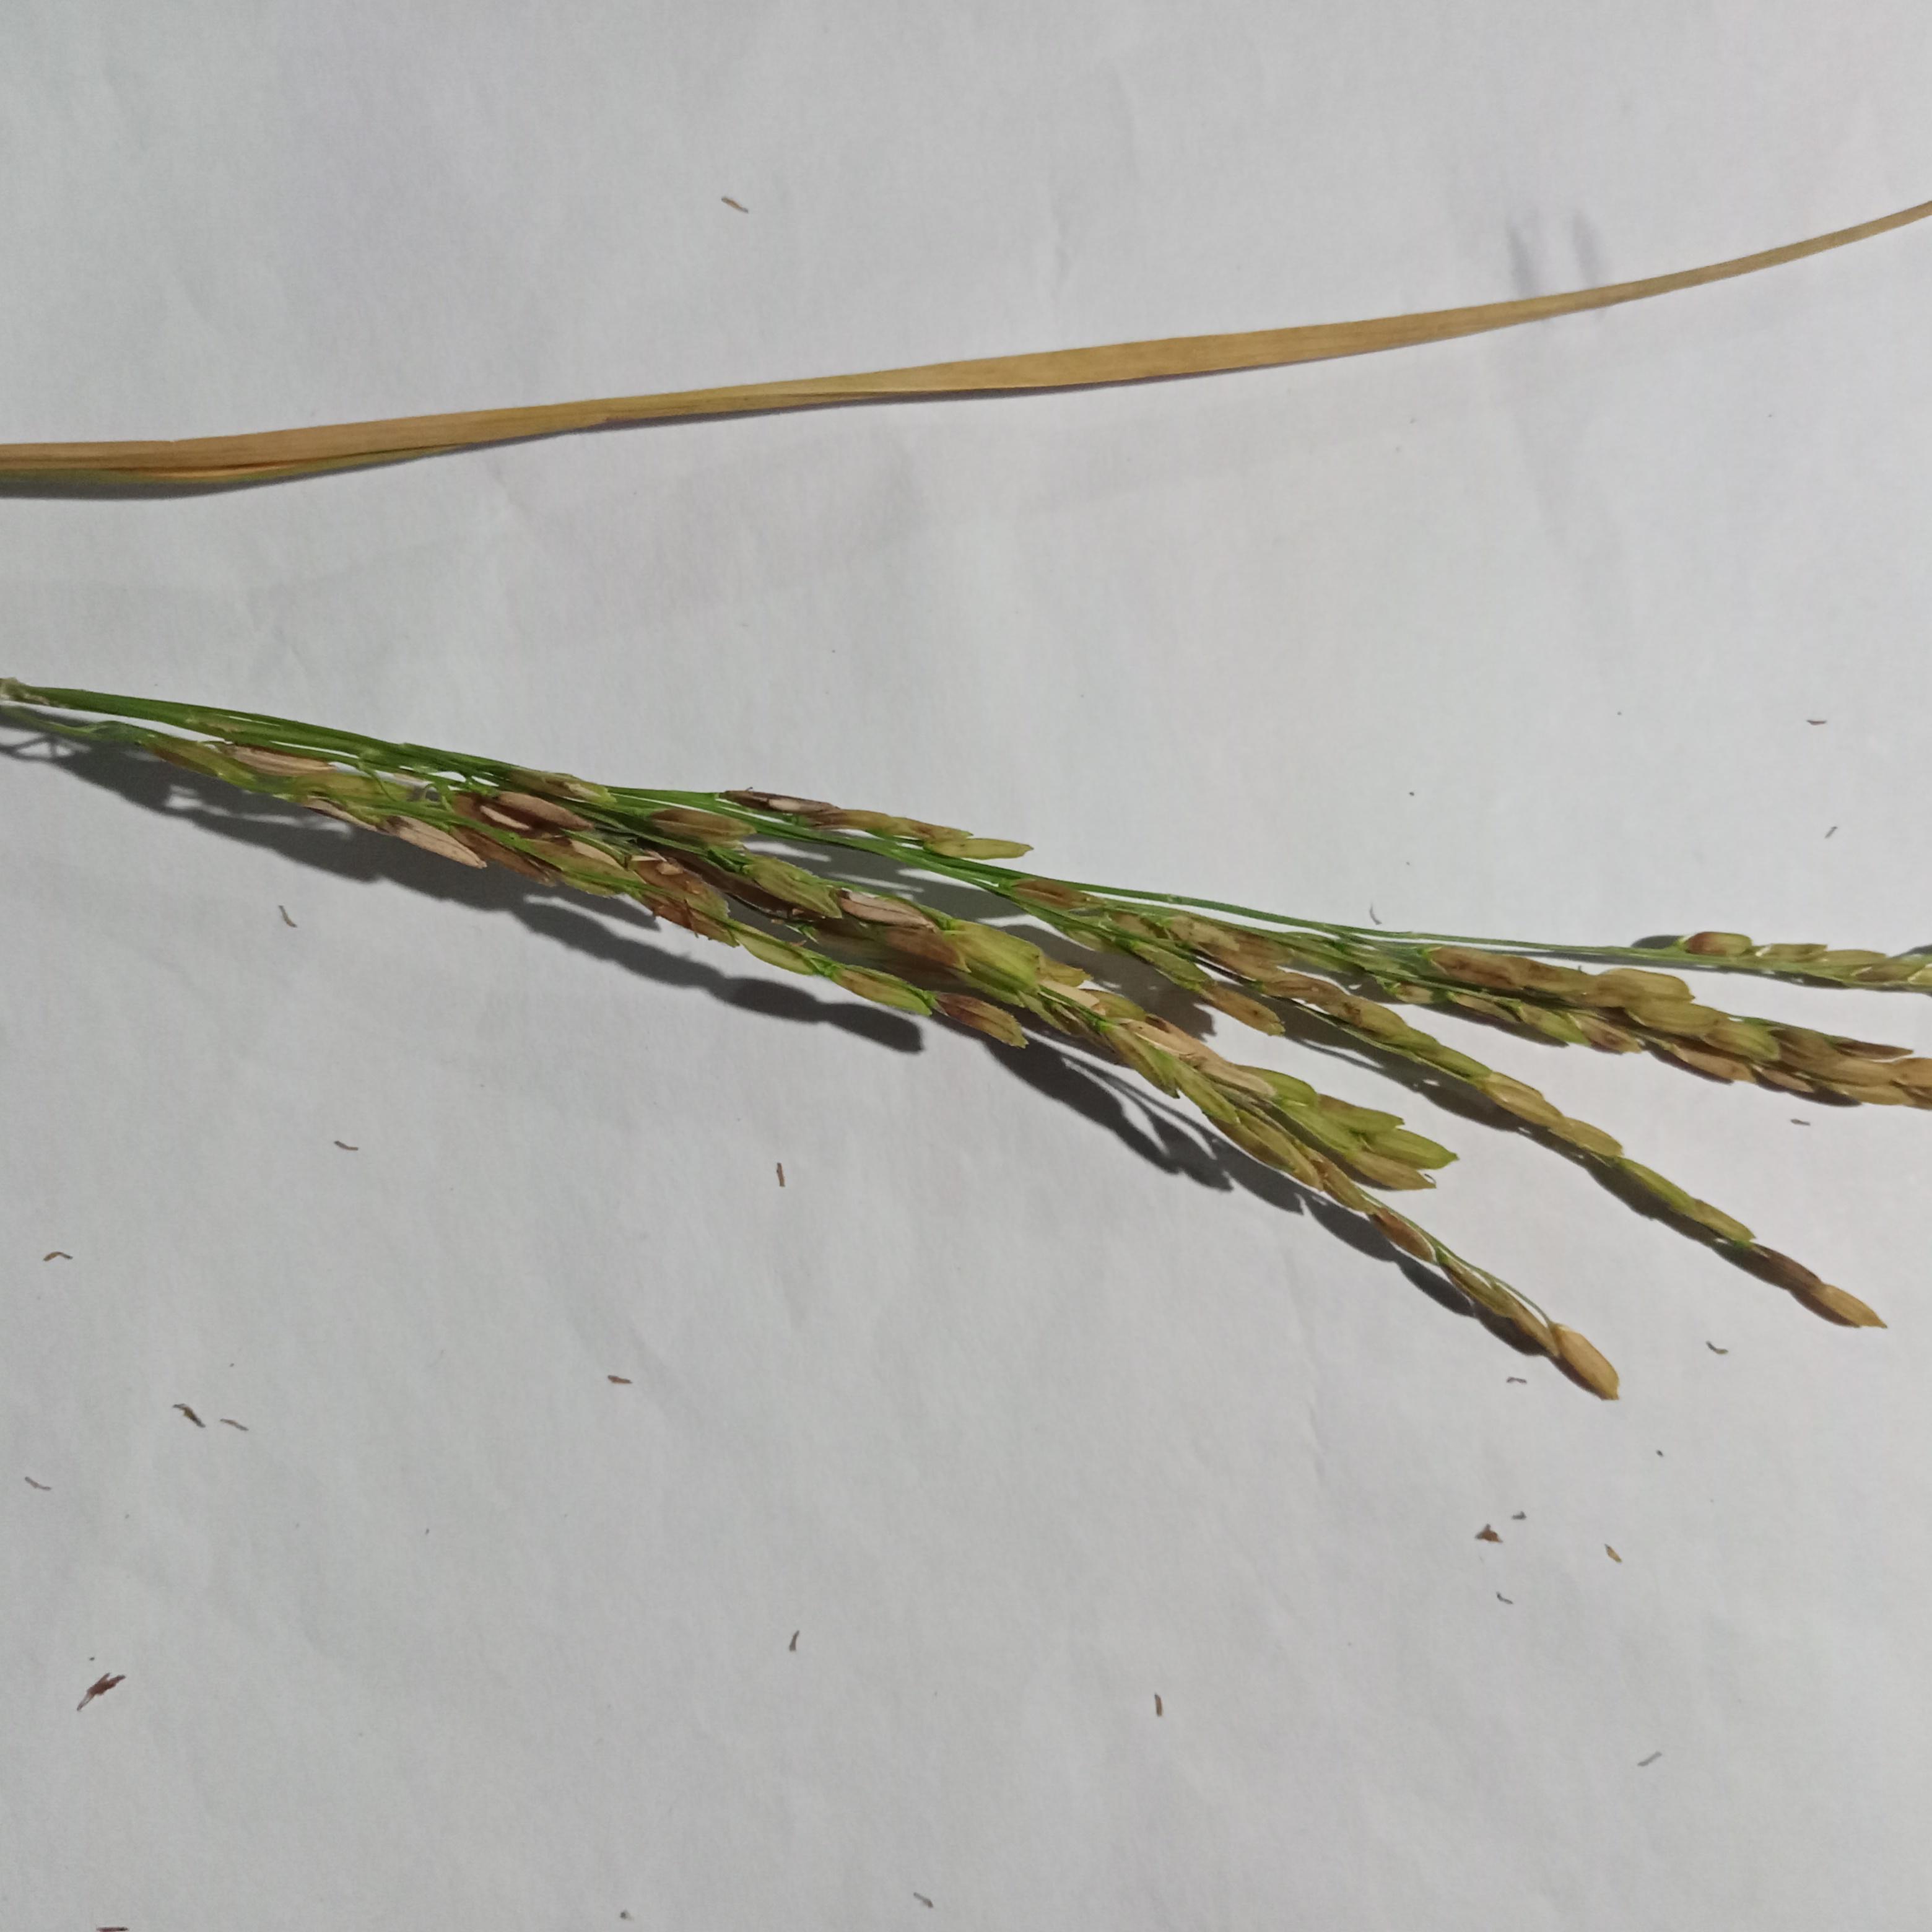
Label: Rice___Neck_Blast